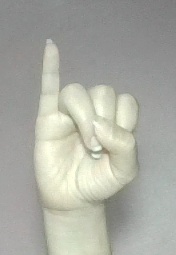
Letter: meem